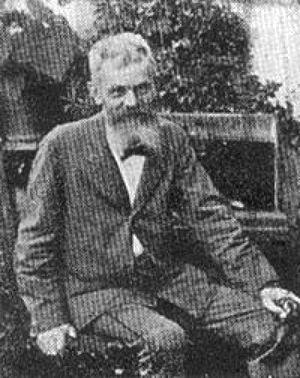
Federigo Pastoris né à Asti en 1837 et mort à Turin en 1888, est un peintre et graveur italien.